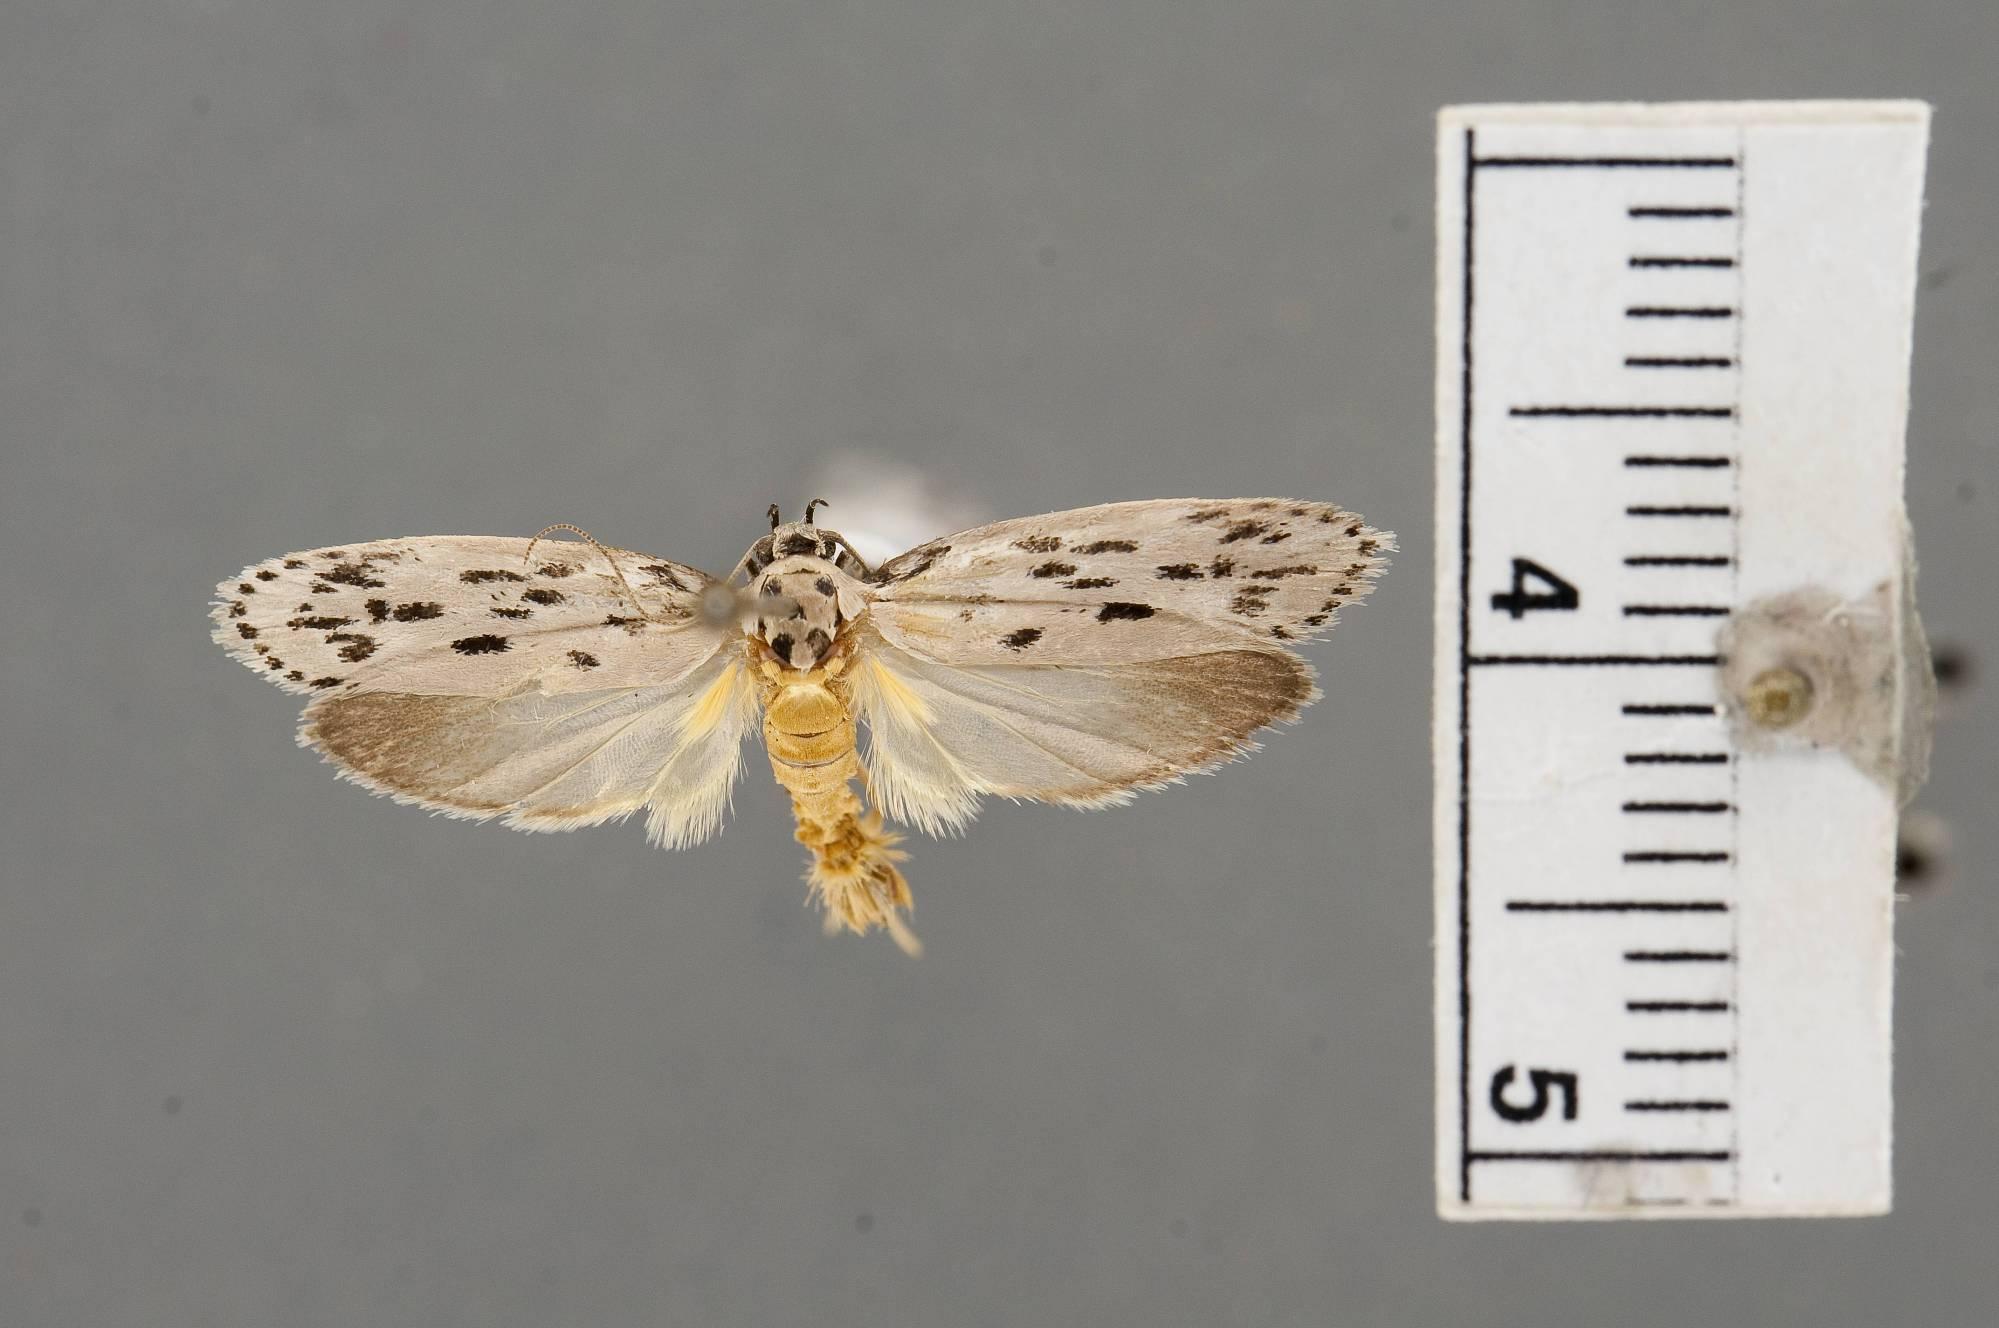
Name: Ethmia sandra
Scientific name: Ethmia sandra Powell, 1973
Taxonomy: Animalia, Arthropoda, Insecta, Lepidoptera, Glossata, Depressariidae, Ethmiinae
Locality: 13 km N San Salvador, El Salvador
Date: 4 Feb 1965